Maurice Charles O'Connell

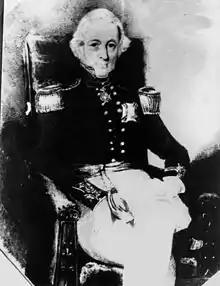
Sir Maurice Charles Philip O'Connell

Sir Maurice Charles Philip O'Connell KCH (1768 – 25 May 1848) was a commander of forces and lieutenant-governor of colonial New South Wales.